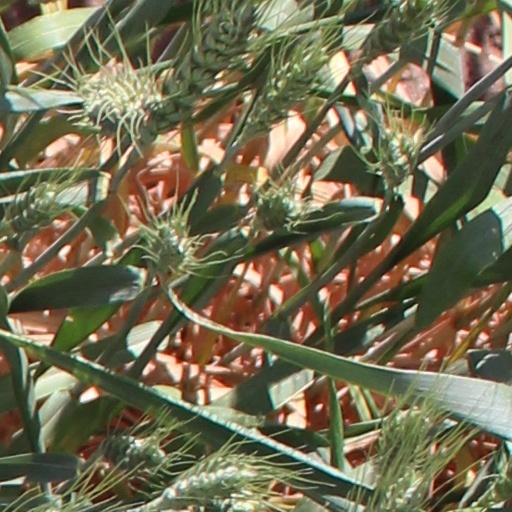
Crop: wheat